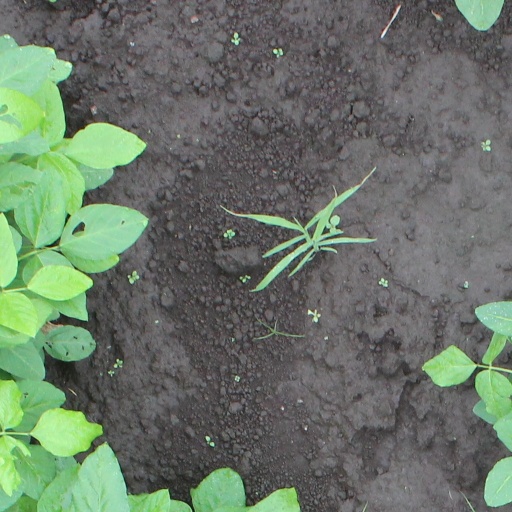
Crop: soybean